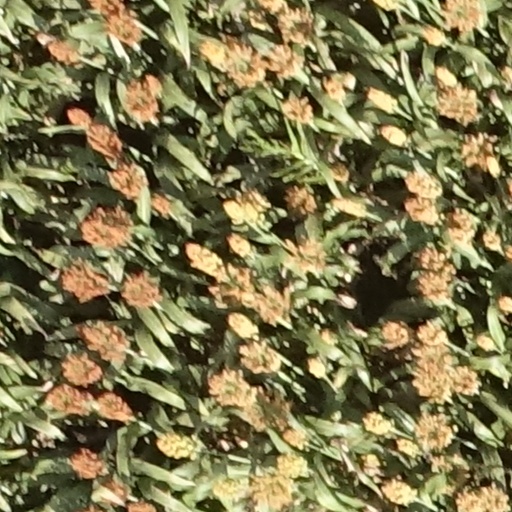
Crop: sorghum